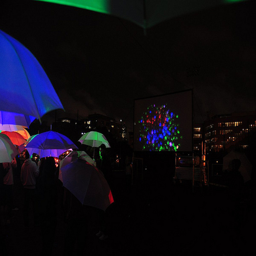
People sitting under umbrellas watching fireworks in the distance.
People holding umbrellas watching fireworks at night across the ocean.
A couple of people watch a large monitor.
Colorful lights projected on a screen in front of city lights.
People carry colorfully lit umbrellas while watching fireworks on a TV at night.